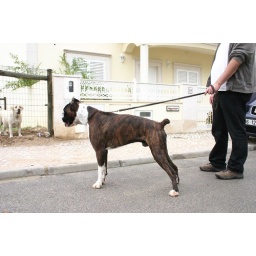
Gontzal in the morning dog walking looking for two Retrievers with the beautiful pose of a Boxer.